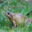
Label: frog